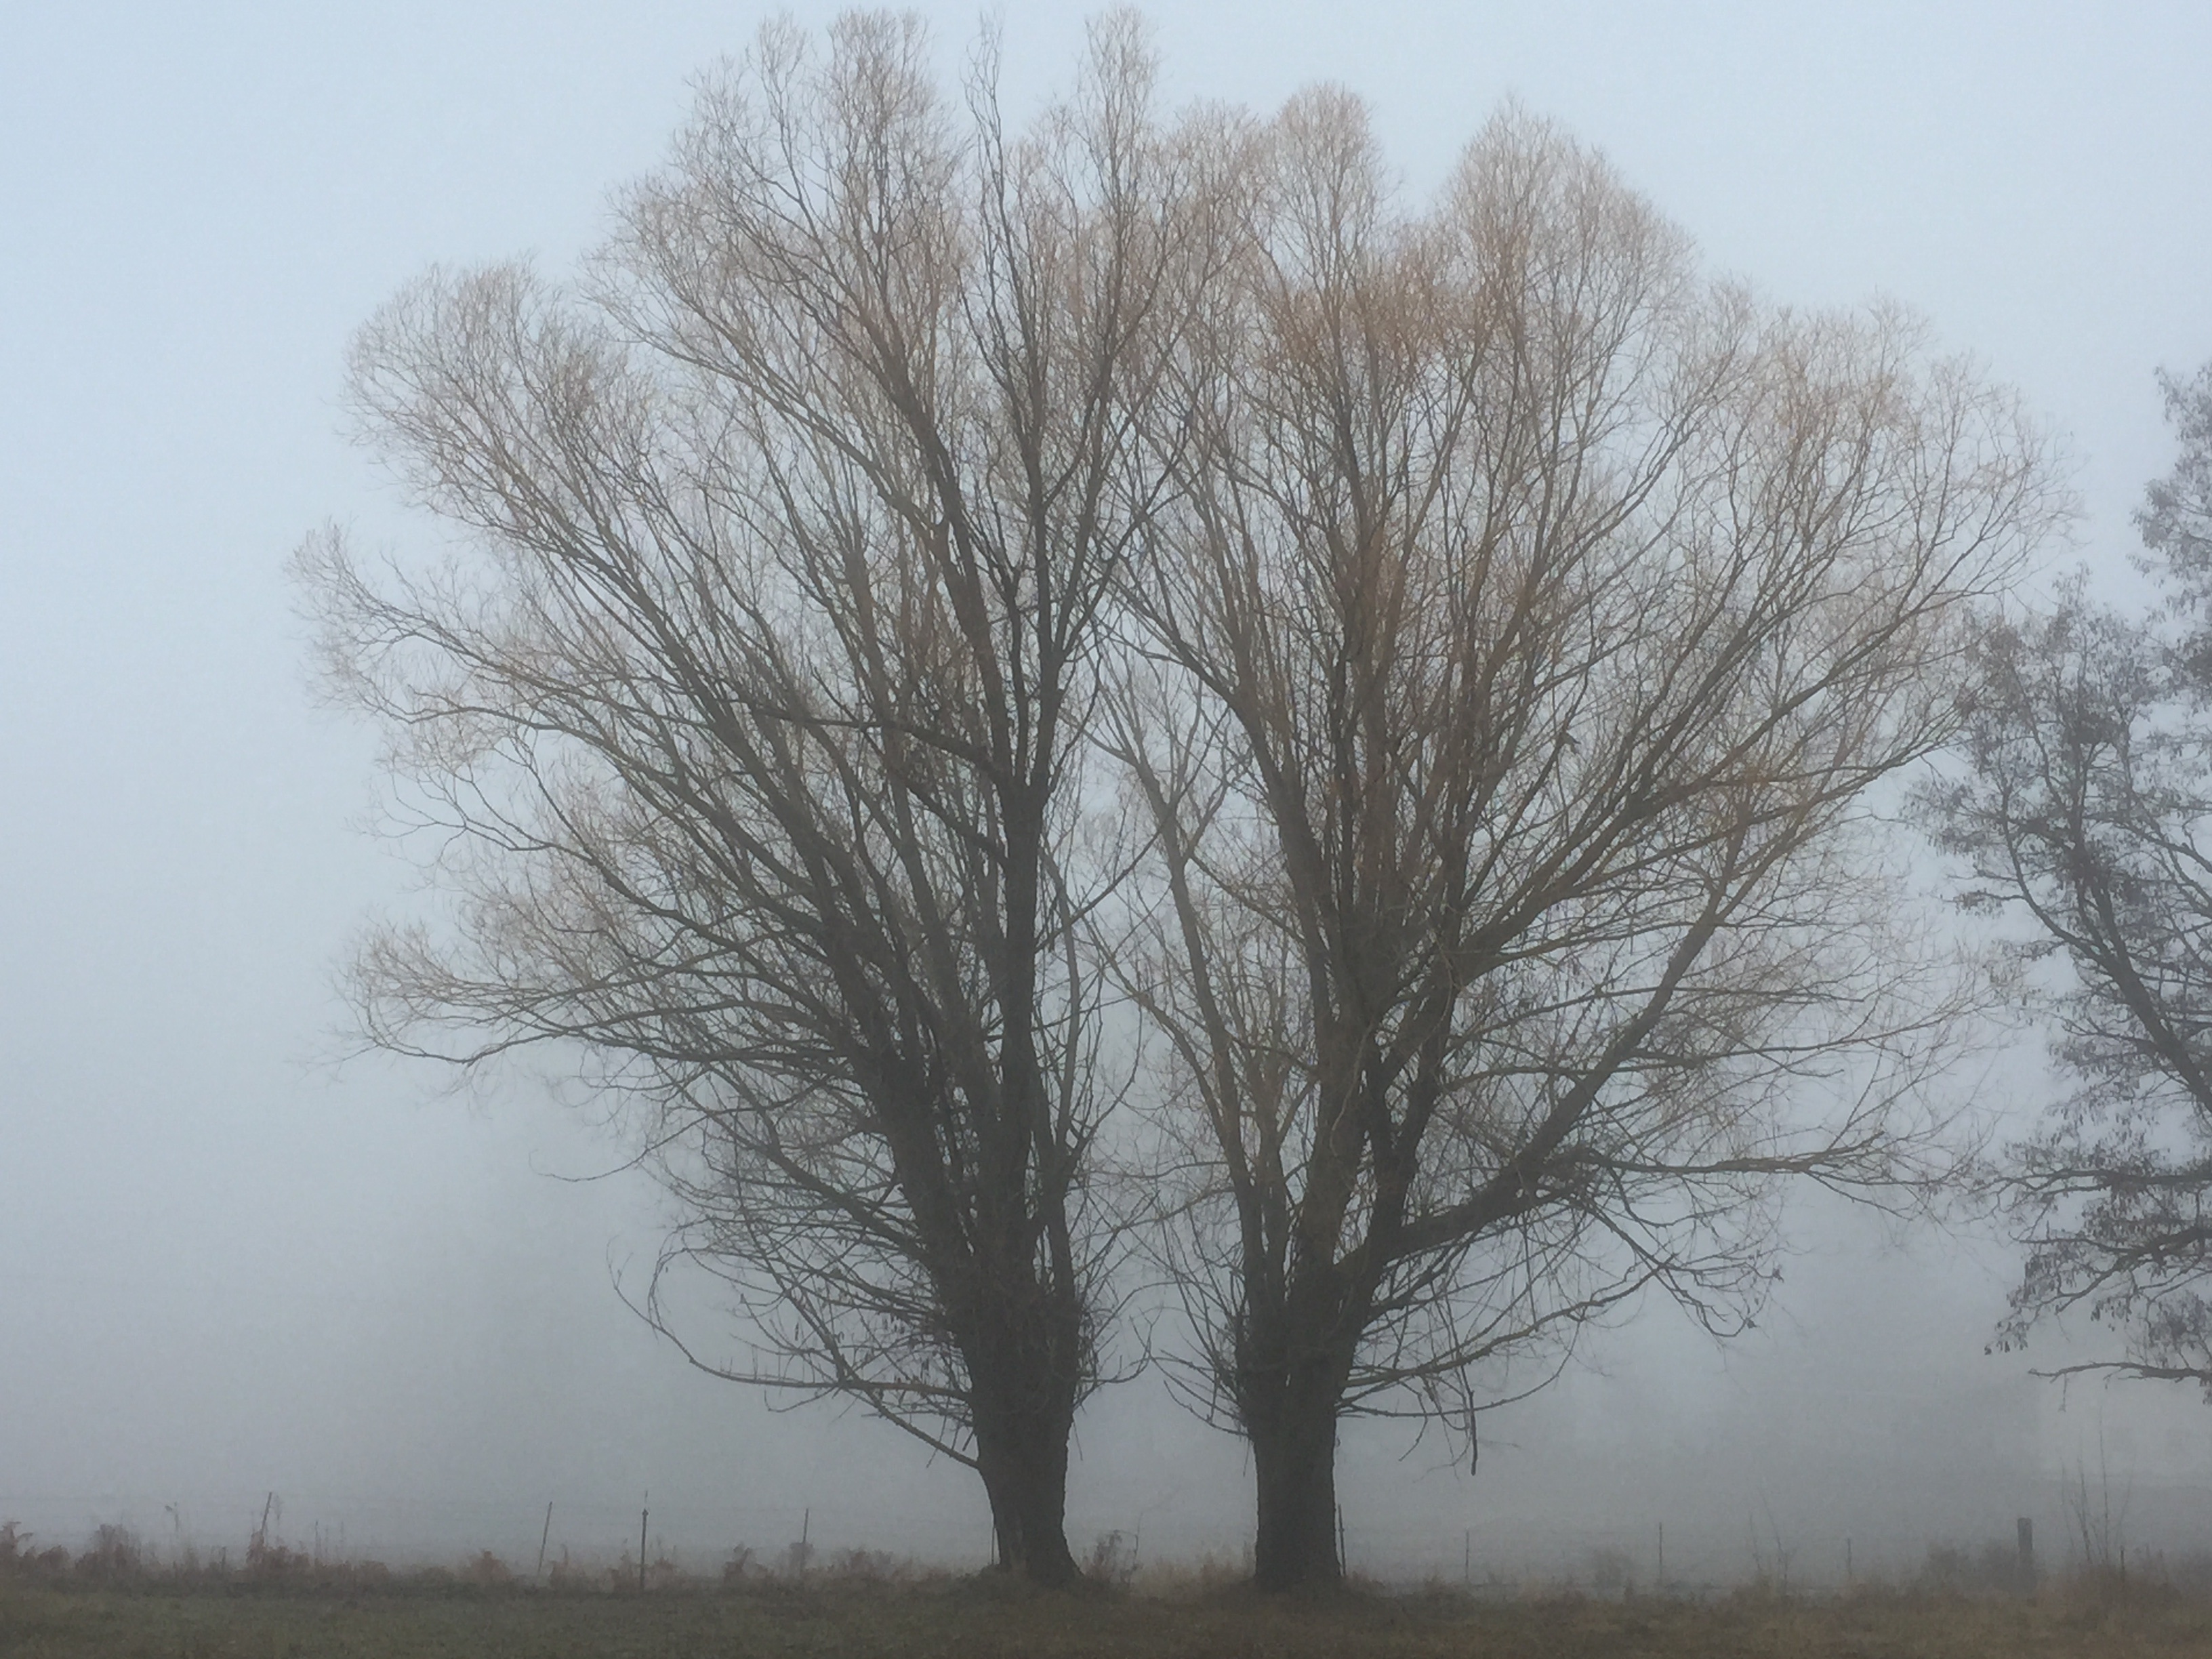
tree, branch, snow, winter, plant, fog, mist, morning, frost, weather, haze, season, freezing, atmospheric phenomenon, woody plant